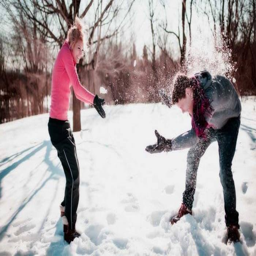
a couple plays with snow